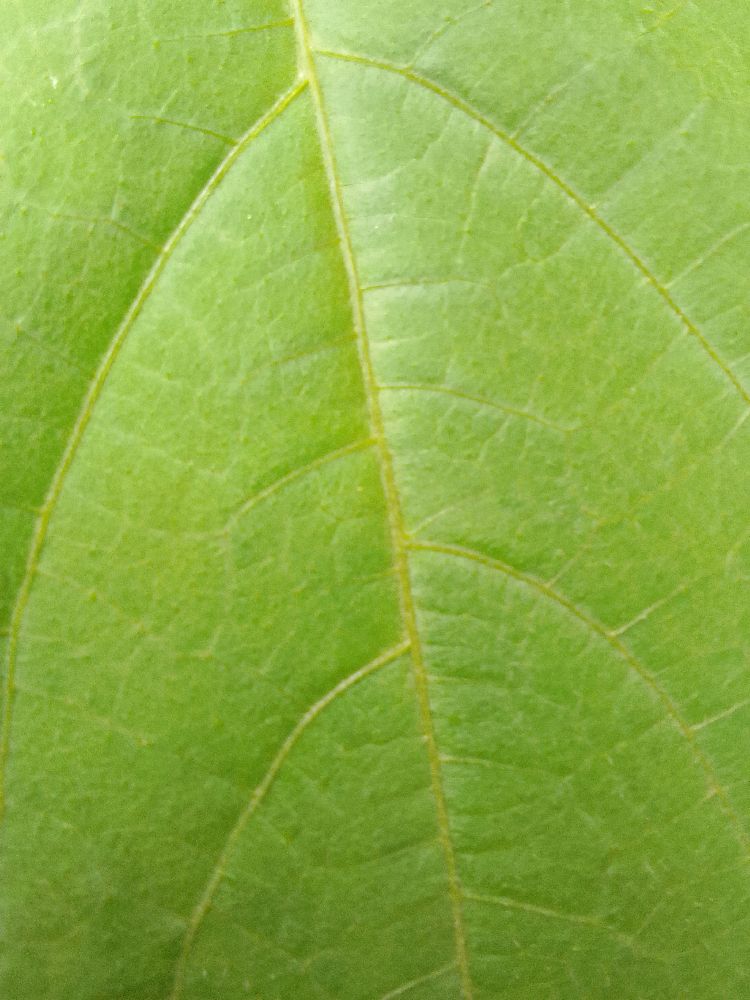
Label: healthy